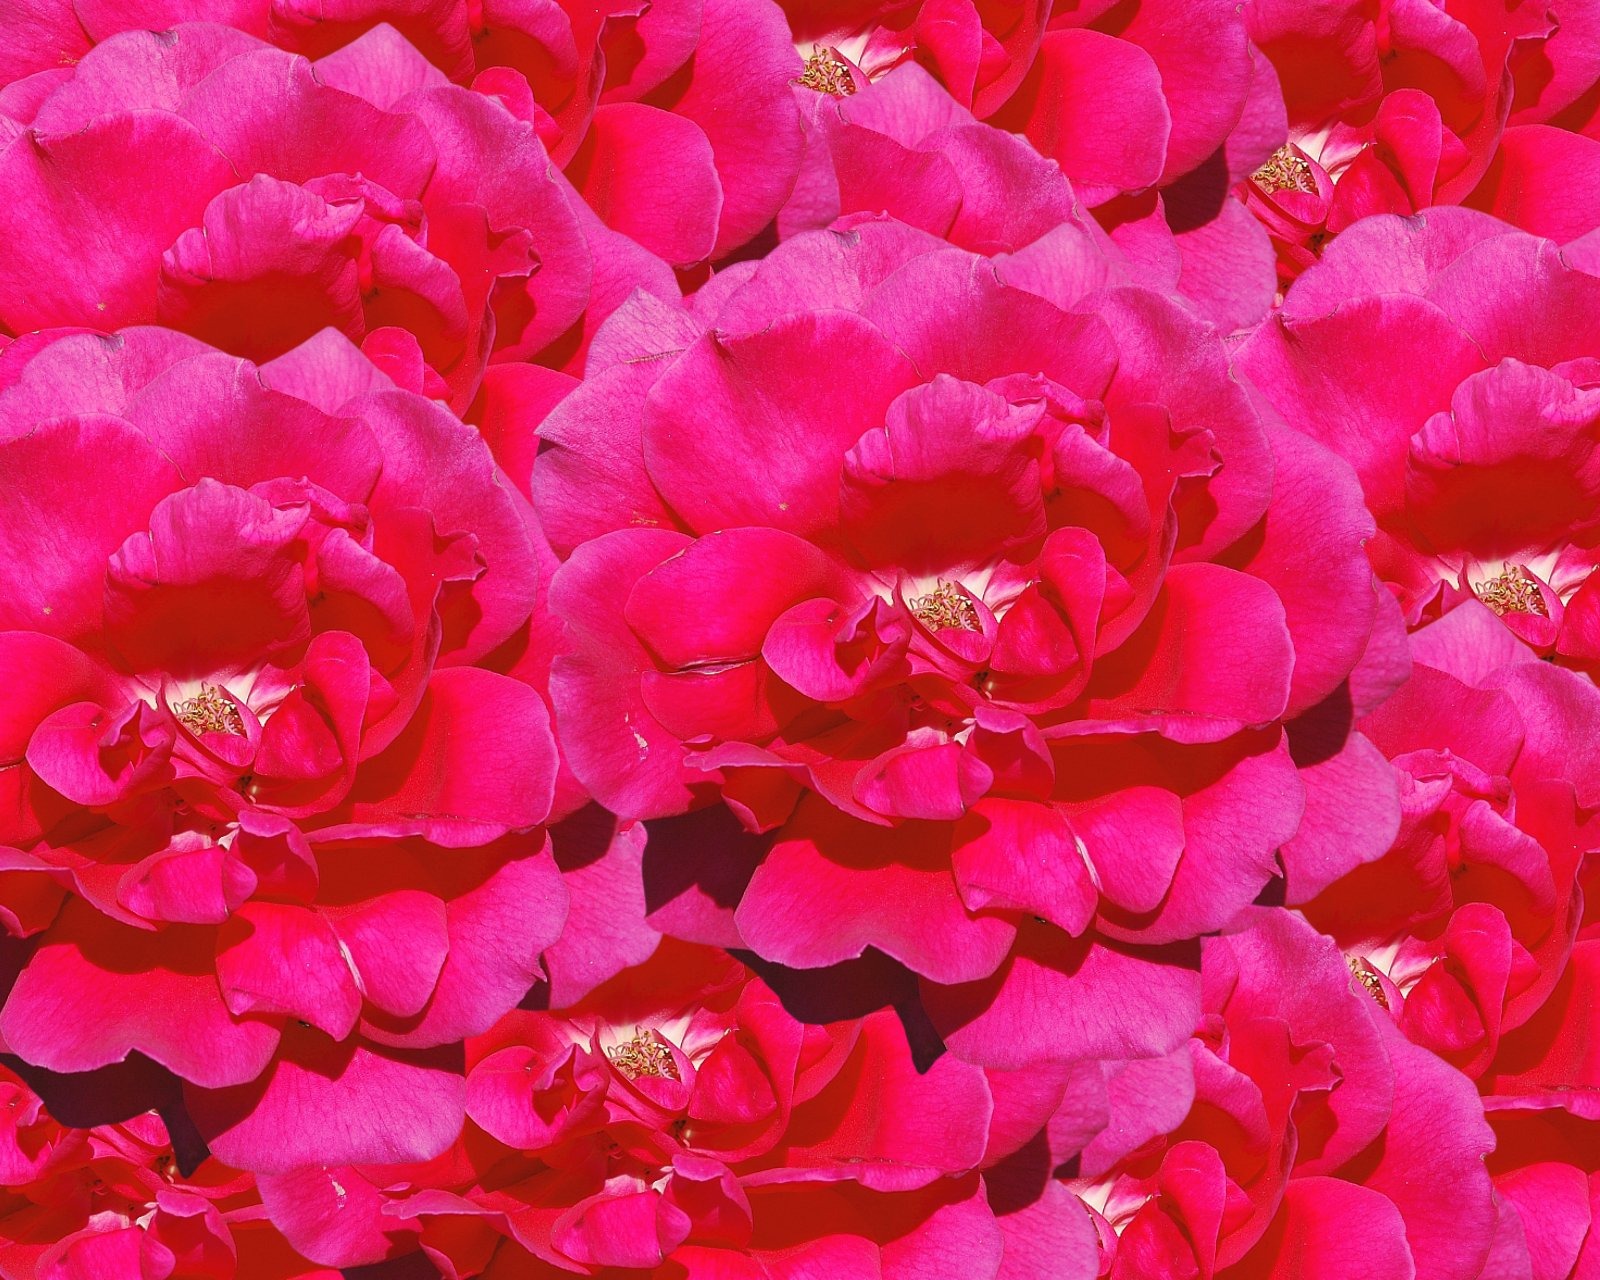
blossom, prickly, plant, flower, petal, bloom, love, rose, red, pink, marriage, flora, thorns, floribunda, marry, macro photography, flowering plant, garden roses, rose family, annual plant, land plant, rosa centifolia